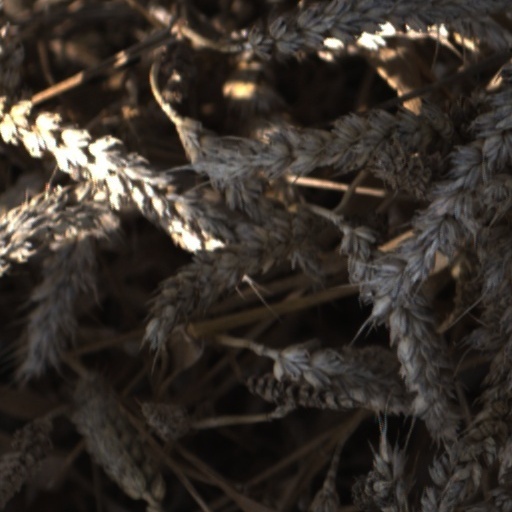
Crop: wheat